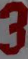
Number: 3